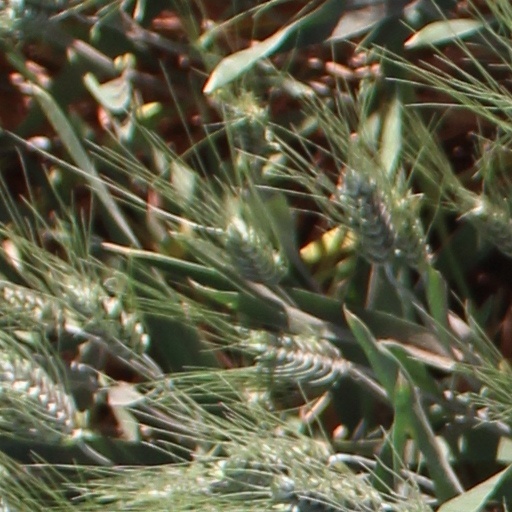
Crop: wheat